1919 Chicago White Sox season

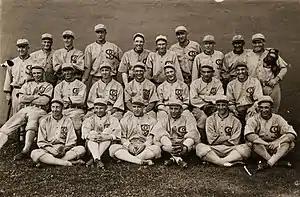
1919 Chicago White Sox team photo

In 1919, Eddie Cicotte led the majors with 29 wins and 30 complete games, going 29–7 for the season with a 1.82 ERA (2nd in AL) and 110 strikeouts (7th in AL). He also led the AL in innings pitched with 240 (shared with Washington Senators pitcher Jim Shaw).